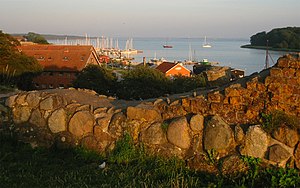
Freden i Vordingborg (1365)
Ruinerne af Vordingborg slot.
Den Fred i Vordingborg blev indgået den 22. november 1365 på Vordingborg Slot mellem Valdemar Atterdag og den vendiske gruppe af hansestæder under ledelse af Lübeck. Set fra Hansebyernes side kunne fredsslutningen ændre en ugunstig situation, opstået under den første krig mellem hansestæderne og Danmark, til en delvis succes via forhandlingsbordet, sådan at man undgik et fuldstændigt nederlag. Hansebyerne havde mistet hovedparten af deres flåde i Øresund, og Lübecks borgmester, Johann Wittenborg, blev stillet for retten efter sin hjemkomst. Det uheldige udfald af denne krig og den deraf afledte styrkelse af Danmarks magtposition førte i sidste ende til dannelsen af Kölnerføderationen i 1367 og senere til den næste krig mod Danmark.